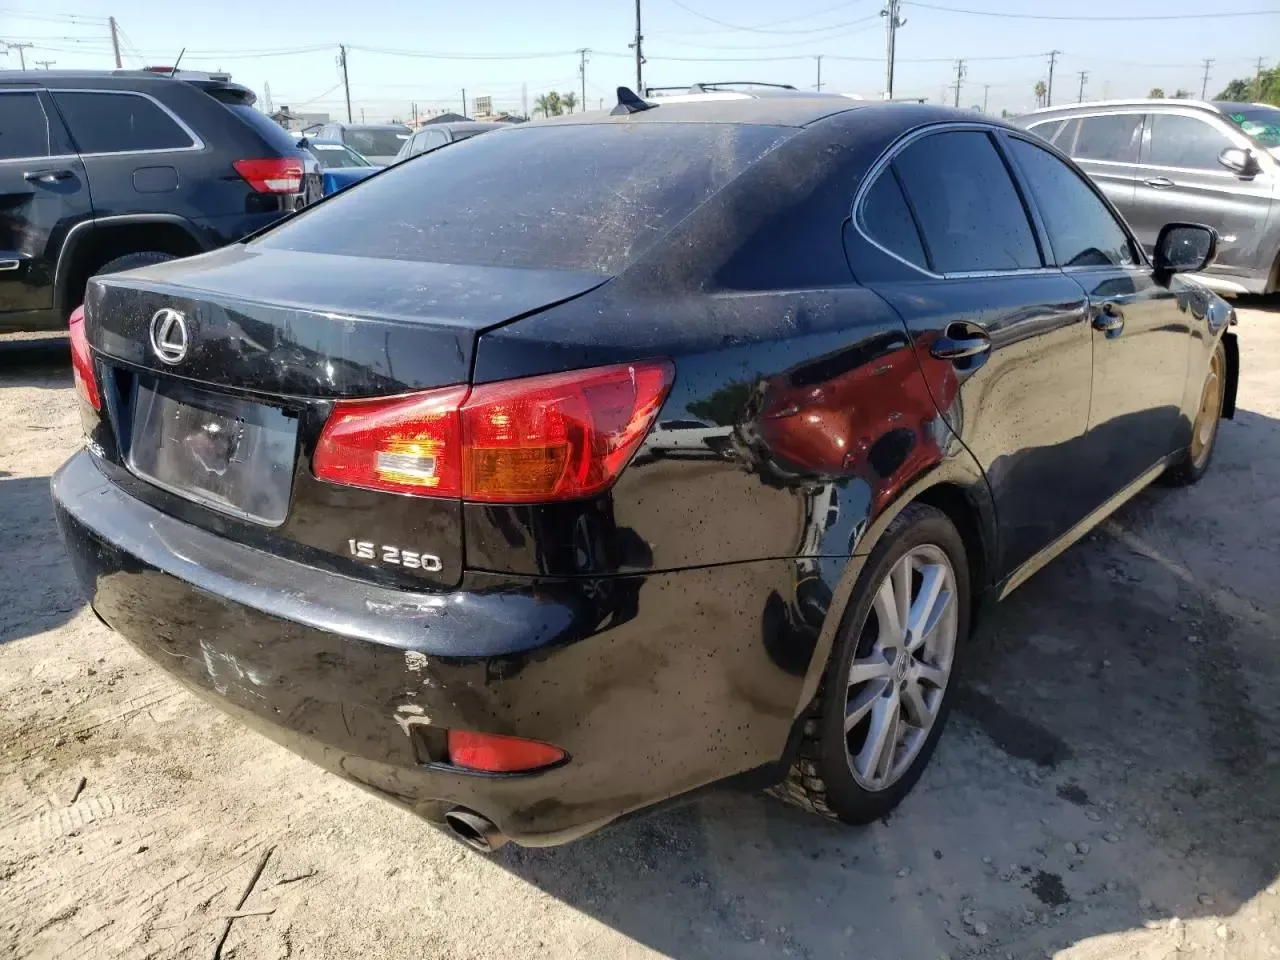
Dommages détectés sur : pare-choc arrière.
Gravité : mineur